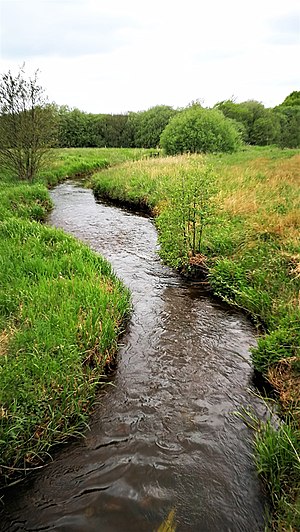
Karup Å / Geografi
Karup Å vest for Skygge Bro, korte efter sammenløbet af Skygge- og Bording Å
Karup Å vest for Skygge Bro, korte efter sammenløbet af Skygge- og Bording Å
Karup Å er et midtjysk vandløb. Før 1970 dannede åen grænsen mellem Viborg og Ringkøbing amter. Karup Å er Danmarks sjettestørste vandløb.